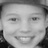
Emotion: happy